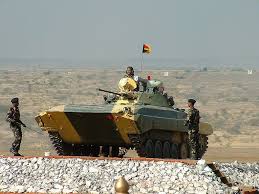
Label: BMP